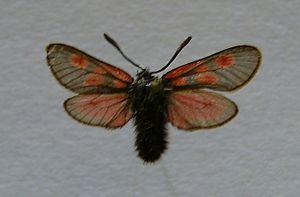
La Zygène des sommets, est une espèce d’insectes lépidoptères de la famille des Zygaenidae et de la sous-famille des Zygaeninae.